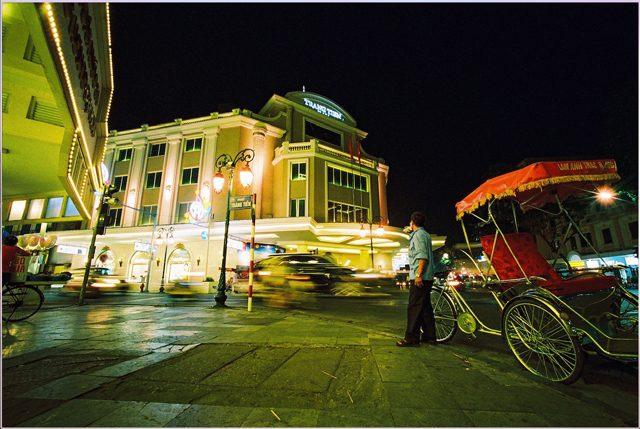
ở bên vỉa hè có sự xuất hiện của một chiếc xích lô